Koteeswarudu

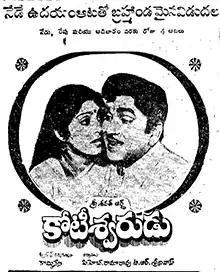
Theatrical release poster

Koteeswarudu is a 1984 Telugu-language action drama film, produced by T. R. Srinivas, P. H. Rama Rao under the Sri Sarath Arts banner and directed by Kommineni Seshagiri Rao. It stars Akkineni Nageswara Rao and Sujatha, with music composed by Chakravarthy.